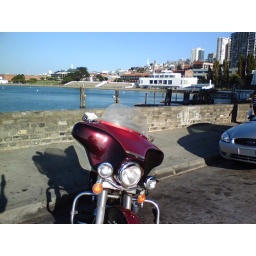
My bike and the Maritime Museum (white bldg on the water) and the Coit Tower in the distance protruding up into the sky